Heinrich Theodor Wehle

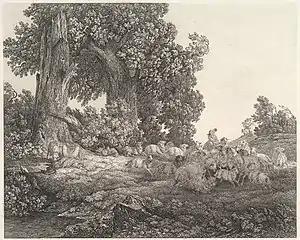
Arcadian Landscape with Shepherd and Sheep

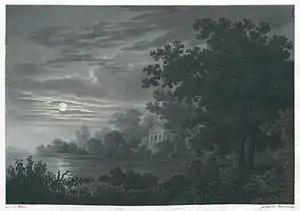
On the Banks of the Elbe; after Haldenwang

Heinrich Theodor Wehle, or Hendrich Božidar Wjela, in Sorbian (7 March 1778 in Förstgen, Görlitz – 1 January 1805, Bautzen) was a German-Sorbian landscape painter and etcher.